Springhill, Nova Scotia

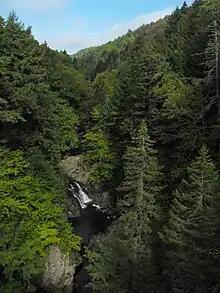
Cobequid Hills (Cobequid Mountains), Cumberland County, Nova Scotia.

“The Great Trail” or Trans-Canada Trail System includes an arm of the Cumberland Trail stretching from “The Junction” at Fisher Road passing northwest of Springhill near Lisgar and Queen Street near Springhill Lion's Park and traveling southwest toward Lagoon Road. This leg of multi-use trail travels southwest toward Parrsboro passing Newville and Gilbert Lakes. Local trails are groomed and maintained for approximately 200 kilometres between the Trans-Canada Highway and Southampton in Winter months and actively used by the Cumberland County Snowmobile Club. The Cobequid Off-Highway Vehicle Club also uses and maintains trails near Springhill, Nova Scotia.